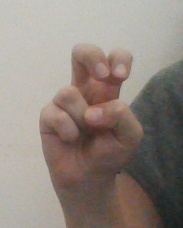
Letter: toot